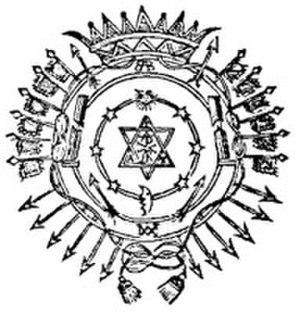
Le Rite écossais rectifié ou encore Régime écossais rectifié est un rite maçonnique d'essence chrétienne. Il fut fondé lors du convent général de Wilhelmsbad en 1782. À l'origine, le RER impose à ses membres d'être « fidèles à la religion chrétienne » et comporte six grades dont les deux derniers dépendent de prieurés. Comme tous les rites traditionnels dits « des Modernes », le port de l’épée en loge est l'un des attributs de l'initié, tout comme le chapeau pour celui élevé au grade de maître ; constituant par conséquent des caractéristiques notoires du Rite écossais rectifié. De nos jours, le rite n'a connu que peu de modifications et est toujours actif, en France essentiellement dans des obédiences datant du XXᵉ siècle.
Joachim Martinès de Pasqually est un thaumaturge, un voyageur d'origine incertaine et, selon René Guénon, l'un des derniers représentants d'un ésotérisme occidental sur le point de s'éteindre. Il fut le fondateur de l'Ordre des chevaliers-maçons Élus Coëns de l'Univers, en 1761, et l'inspirateur de Louis-Claude de Saint-Martin et de Jean-Baptiste Willermoz. Le courant appelé martinisme, bien que revendiquant une filiation remontant à Martinès, est cependant sans rapport avec lui.